Panagia Kontariotissa

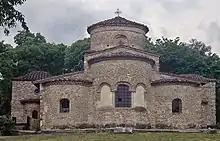
Close view

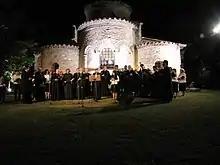
Choir at Kontariotissa during the Olympus Festival

Judging by the shape (morphology) of the building, it was built at the time of the Byzantine Iconoclasm or earlier. The construction is dated to the 7th century, structural changes took place in the 11th century and in the 15th century the building was restored. Parts of the exterior wall show various styles of stonework. The construction of the church is said to be related to the simultaneous destruction and abandonment of ancient Dion.